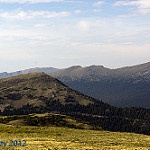
Scene: Outdoor